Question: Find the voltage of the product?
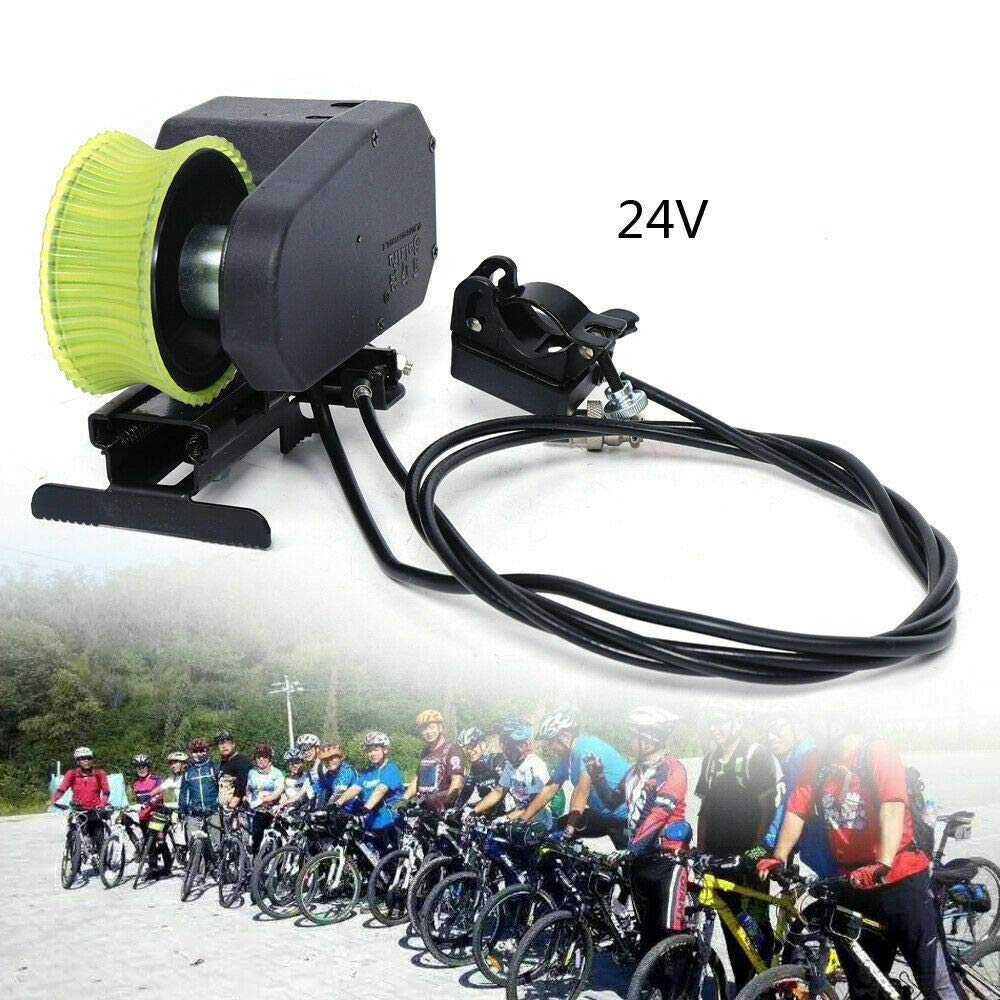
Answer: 24.0 volt